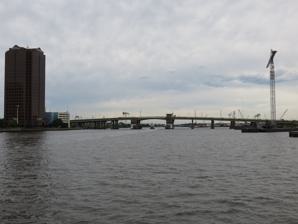
Building: Berkley Bridge (Virginia)
Country: United States of America
Year built: 1952
Bridge across Elizabeth River in Norfolk Virginia I-264 Berkley Bridge Berkley Bridge in 2016 Coordinates 36°50′18″N 76°17′12″W / 36.83833°N 76.28667°W / 36.83833; -76.28667 Carries eight lanes of I-264 / US 460 Alt. / SR 337 traffic, pedestrians Crosses Eastern Branch of the Elizabeth River Locale Norfolk, Virginia Official name Berkley Bridge Owner Virginia Department of Transportation Maintained by Virginia Department of Transportation ID number 20947 (WB) 20962 (EB) Characteristics Design twin-leaf bascule bridge Material Steel Total length 2,124.1 feet (647.4 m) Width 54.1 feet (16.5 m) Water depth 45 feet (14 m) Traversable? yes as restricted by 33 C.F.R. 117.1007 Longest span 2 x 230.0 feet (70.1 m) No. of spans 2 Clearance below 48 feet (15 m) History Opened 1952 Rebuilt 1991 Location References "Hampton Roads Tunnels and Bridges" . Virginia Department of Transportation . "Berkley Bridge" . Bridgehunter.com . "Chart of Norfolk Harbor and Elizabeth River" . Office of Coast Survey . NOAA. The Interstate 264 Berkley Bridge is a double-leaf bascule bridge that crosses the Eastern Branch of the Elizabeth River in Norfolk, Virginia , United States . It carries Interstate 264 (I-264), U.S. Route 460 Alternate (US 460 Alt.), and State Route 337 (SR 337) across the river, connecting the Berkley neighborhood south of the river with downtown Norfolk to the north. The toll -free facility is one of only a small number of movable bridges on the Interstate Highway System , and is the first of two in the Hampton Roads region, predating the High Rise Bridge . It is named for the former Town of Berkley that is now a part of the City of Norfolk. History There have been several incarnations of a Berkley Bridge.   An earlier Berkley Bridge was built before 1922, east of the present one, along Main Street.  A replacement for that span, in the present location, was completed in 1952 as part of the original Norfolk–Portsmouth Bridge-Tunnel project between the city of Portsmouth and Norfolk.  The project was funded with toll revenue bonds .  When the bonds were fully repaid, the tolls were removed. In 1991, during an expansion of I-264 , the Downtown Tunnel was expanded to four lanes and a parallel Berkley Bridge was built, bringing the total Berkley Bridge capacity to eight lanes.  This construction included a new interchange for Interstate 464 which connects the Berkley area with Interstate 64 in the independent city of Chesapeake. Description I-264 Eastbound After exiting the Downtown Tunnel , and while crossing the bridge, all traffic for I-264 East has to immediately merge right with the two lanes of bridge on-ramp traffic from I-464 traffic in order to continue on I-264 E, while SR 337 Alternate(Waterside Drive) and St. Paul Boulevard traffic has to merge left for the left exit. Traffic for westbound US 460 Alt./SR 337 (Tidewater Drive) will use the left of the I-264 lanes to exit left immediately after the aforementioned split. I-264 Westbound On the Berkley side, I-264 and US 460 Alternate turn west through the Downtown Tunnel (under the Southern Branch of the river), while Interstate 464 begins, heading south, and SR 337 uses I-464 to reach surface streets. Pedestrian Traffic There is a pedestrian walkway on the eastern side of the bridge.  It is suitable for walking or bicycling and offers a view of Downtown Norfolk and the Elizabeth River .  It is separated from the roadway and is fenced in. In 2014, news outlets in Hampton Roads showed YouTube video from bicyclist Kelley Howell showing where she was struck by a bridge tender's personally owned vehicle that, according to VDOT was traveling legally on the walkway en route to shift change. The cyclist was not seriously injured, however after the investigation, VDOT no longer allows the bridge tenders to drive on the walkway for their shift change, and in addition, will require the use of spotters when VDOT vehicles are required to drive on the walkway. KML file ( edit • help ) Template:Attached KML/Berkley Bridge (Virginia) KML is from Wikidata See also Transport portal Engineering portal Virginia portal References